American frontier

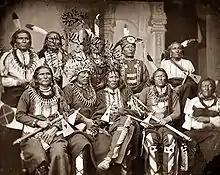
Native American chiefs, 1865

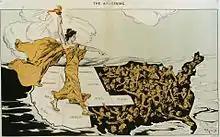
"The Awakening" Suffragists were successful in the West; their torch awakens the women struggling in the North and South in this cartoon by Hy Mayer in "Puck" February 20, 1915.

In June 1877, in the Nez Perce War the Nez Perce under Chief Joseph, unwilling to give up their traditional lands and move to a reservation, undertook a 1,200-mile (2,000 km) fighting retreat from Oregon to near the Canada–U.S. border in Montana. Numbering only 200 warriors, the Nez Perce "battled some 2,000 American regulars and volunteers of different military units, together with their Native auxiliaries of many tribes, in a total of eighteen engagements, including four major battles and at least four fiercely contested skirmishes." The Nez Perce were finally surrounded at the Battle of Bear Paw and surrendered. The Great Sioux War of 1876 was conducted by the Lakota under Sitting Bull and Crazy Horse. The conflict began after repeated violations of the Treaty of Fort Laramie (1868) once gold was discovered in the hills. One of its famous battles was the Battle of the Little Bighorn, in which combined Sioux and Cheyenne forces defeated the 7th Cavalry, led by General George Armstrong Custer. The Ute War, fought by the Ute people against settlers in Utah and Colorado, led to two battles; the Meeker massacre which killed 11 Native agents, and the Pinhook massacre which killed 13 armed ranchers and cowboys. The Ute conflicts finally ended after the events of the Posey War in 1923 which was fought against settlers and law enforcement.